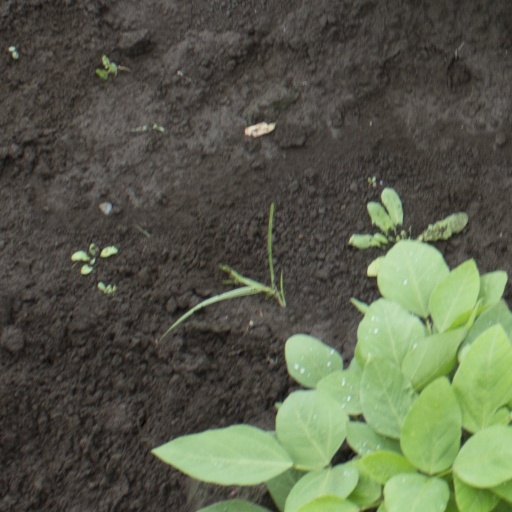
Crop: soybean